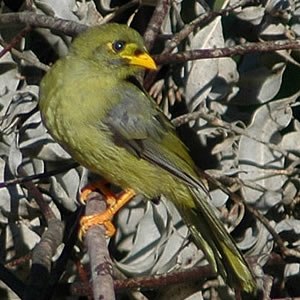
Bjældefugl
Bjældefugl er en fugleart, der lever i det østlige Australien.